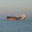
Label: ship